Muriel Siebert

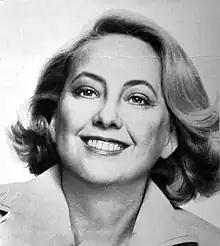
A 1970s advertisement

Shortly after returning to her firm, she ran in the Republican primary for the Senate seat of Daniel Patrick Moynihan. She finished second behind State Assemblywoman Florence M. Sullivan, who went on to lose to Moynihan in November 1982. In the mid-1990s, Siebert & Co. reverse merged with a furniture holding company, J. Michael & Sons, that was liquidating, thereby, becoming a publicly traded company. Siebert remained President of her eponymous firm and continued to be a sought after commentator on phenomena in financial markets. She was interviewed in the 2003 documentary "Risk/Reward".